371st Engineer Construction Battalion

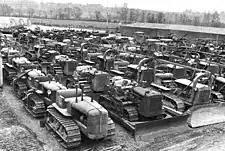
Staging of Bulldozers, Thatcham Depot, UK

On reaching England, 371st traveled by rail from Riverside Station, Liverpool, England to their first destination of Salisbury, England. The unit camped from Salisbury on Salisbury Plain near Druid's Lodge and Stonehenge.